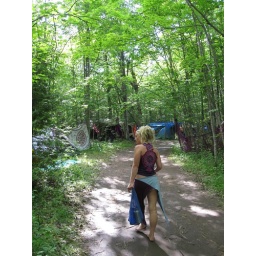
walkin a forest path covered in sand